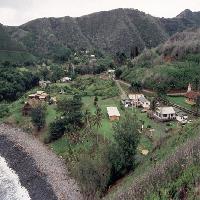
Weather: cloudy or overcast